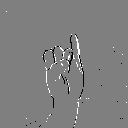
ASL letter: i